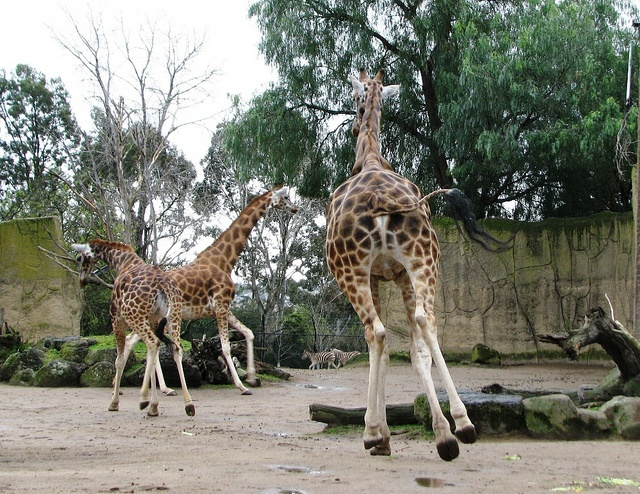
A group of three giraffes running around next to trees.
Three giraffes roaming around the ground trying to eat leaves.
Three giraffes running around in an enclosure on a cloudy day.
A group of giraffes are running in an enclosure.
Three giraffes running around an enclosed zoo like area.